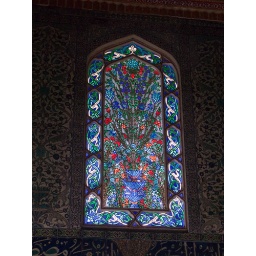
Stained glass window in the Harem